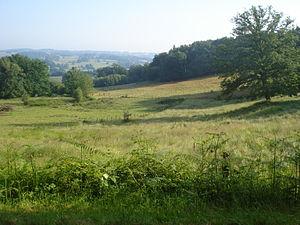
Le Limousin est une ancienne région administrative, issue d'une région historique et culturelle française et qui était composée des trois départements de la Corrèze, de la Creuse et de la Haute-Vienne. Elle est située en totalité dans la partie nord-ouest du Massif central. Ses habitants sont appelés les Limousins. En limousin elle se nomme Lemosin.
Chamborand est une commune française située dans le département de la Creuse en région Nouvelle-Aquitaine. Les habitants de Chamborand sont les "Chamborantais", Chamborand s'écrivant autrefois "Chamborant".
La limousine est une race bovine française rustique originaire du Limousin, qui est principalement vouée à la production de viande.